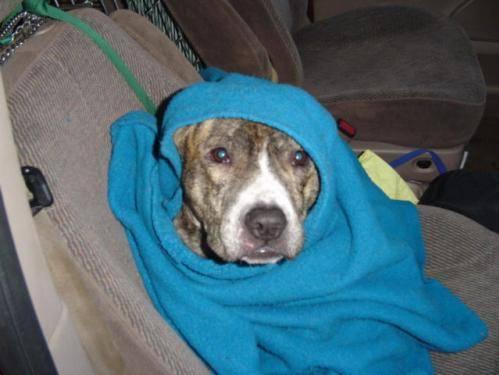
dog